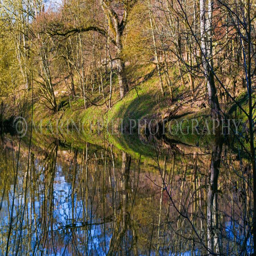
symmetric reflections on the river